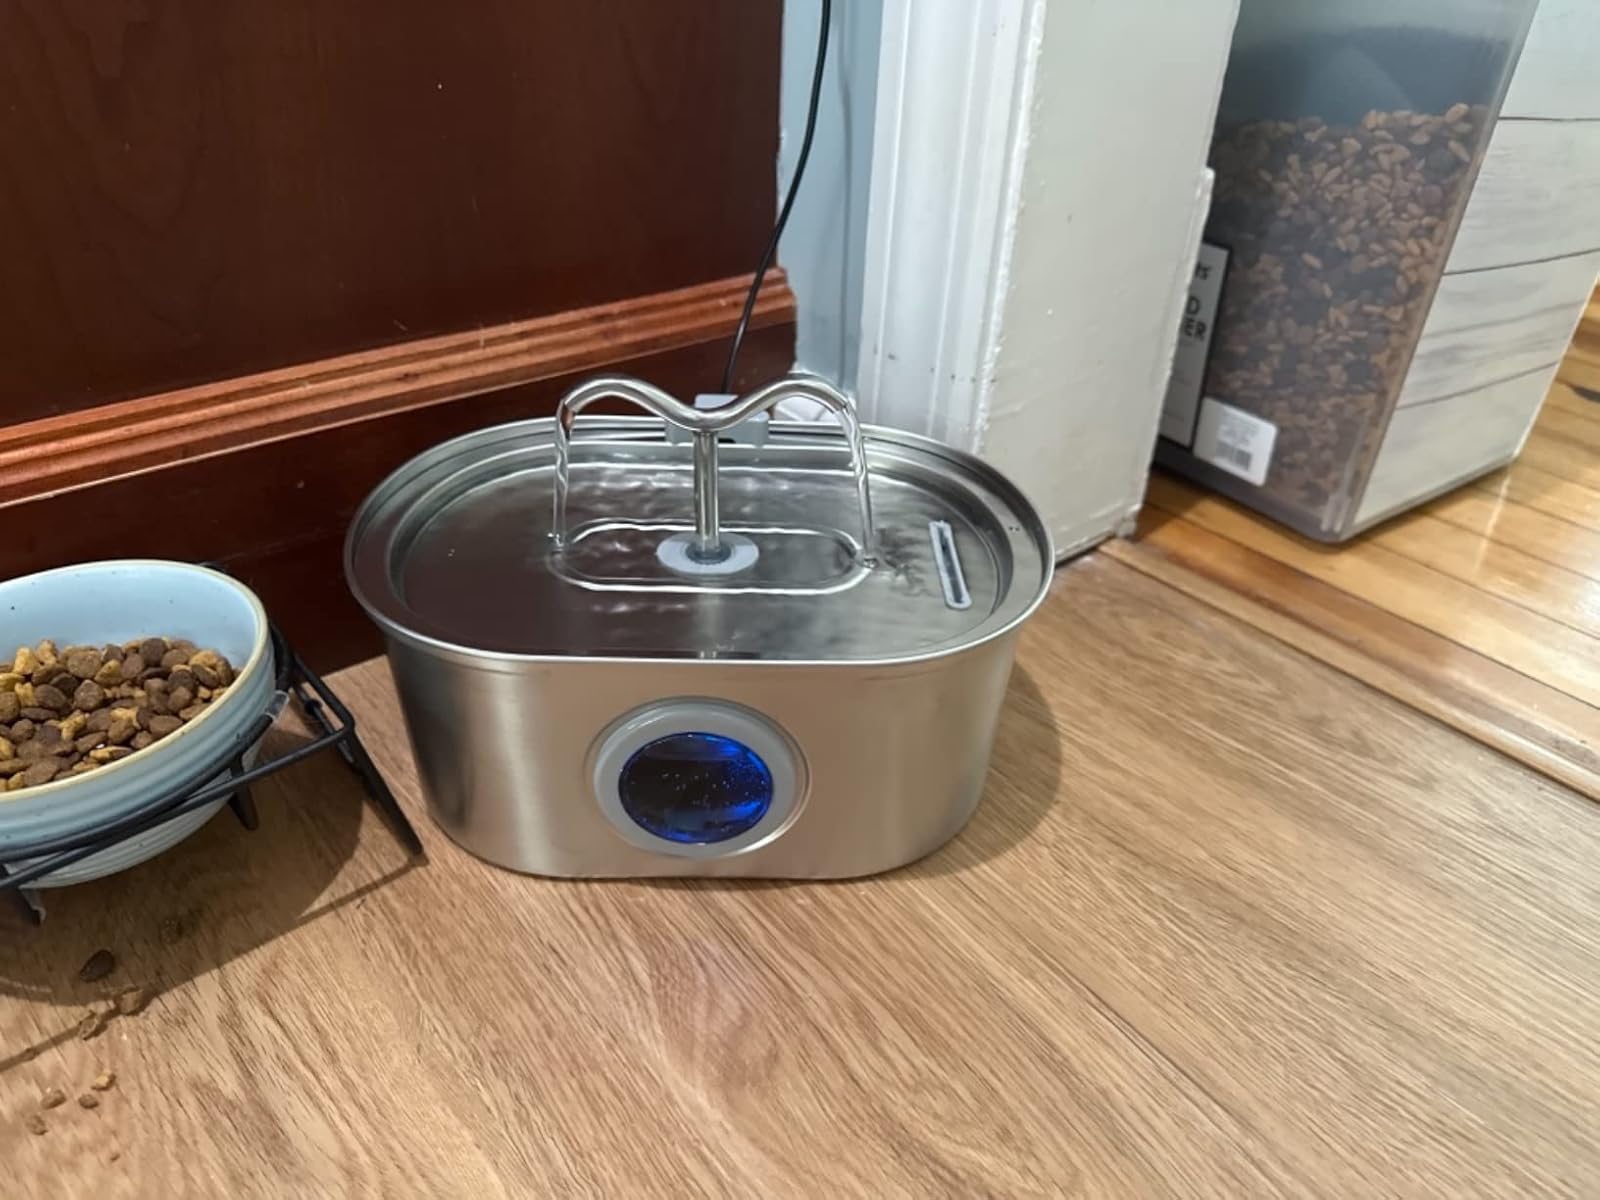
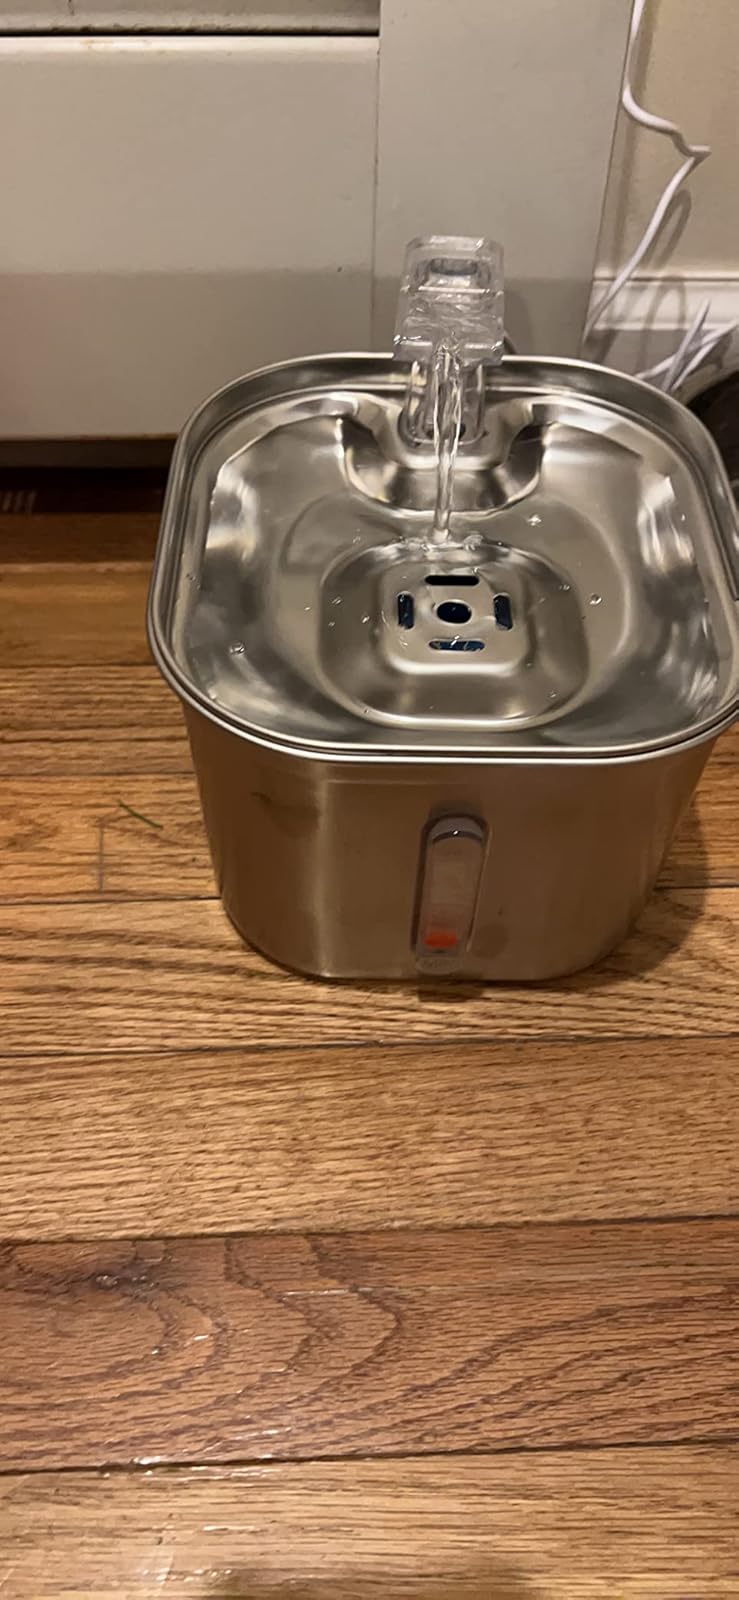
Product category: items_bowl
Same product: no